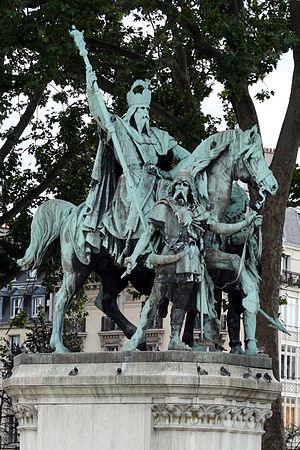
Cet article tente de recenser les principales œuvres d'art public du 4ᵉ arrondissement de Paris, en France.
Charlemagne et ses Leudes est une statue située sur le parvis Notre-Dame - place Jean-Paul-II, dans le 4ᵉ arrondissement de Paris, en France. Elle est l'œuvre des sculpteurs français Charles Rochet et Louis Rochet et du fondeur d'art Fonderie Thiébaut Frères.
Louis Rochet, né à Paris le 24 août 1813 et mort dans la même ville le 21 janvier 1878, est un sculpteur et mongoliste français.